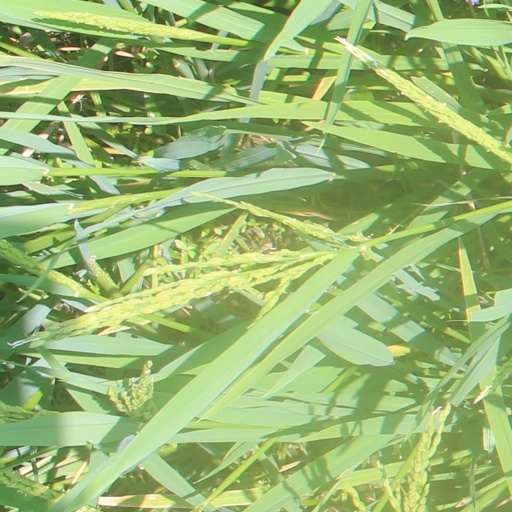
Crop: rice